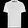
Label: T - shirt / top